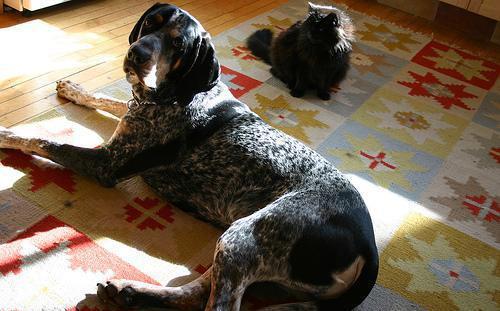
bluetick